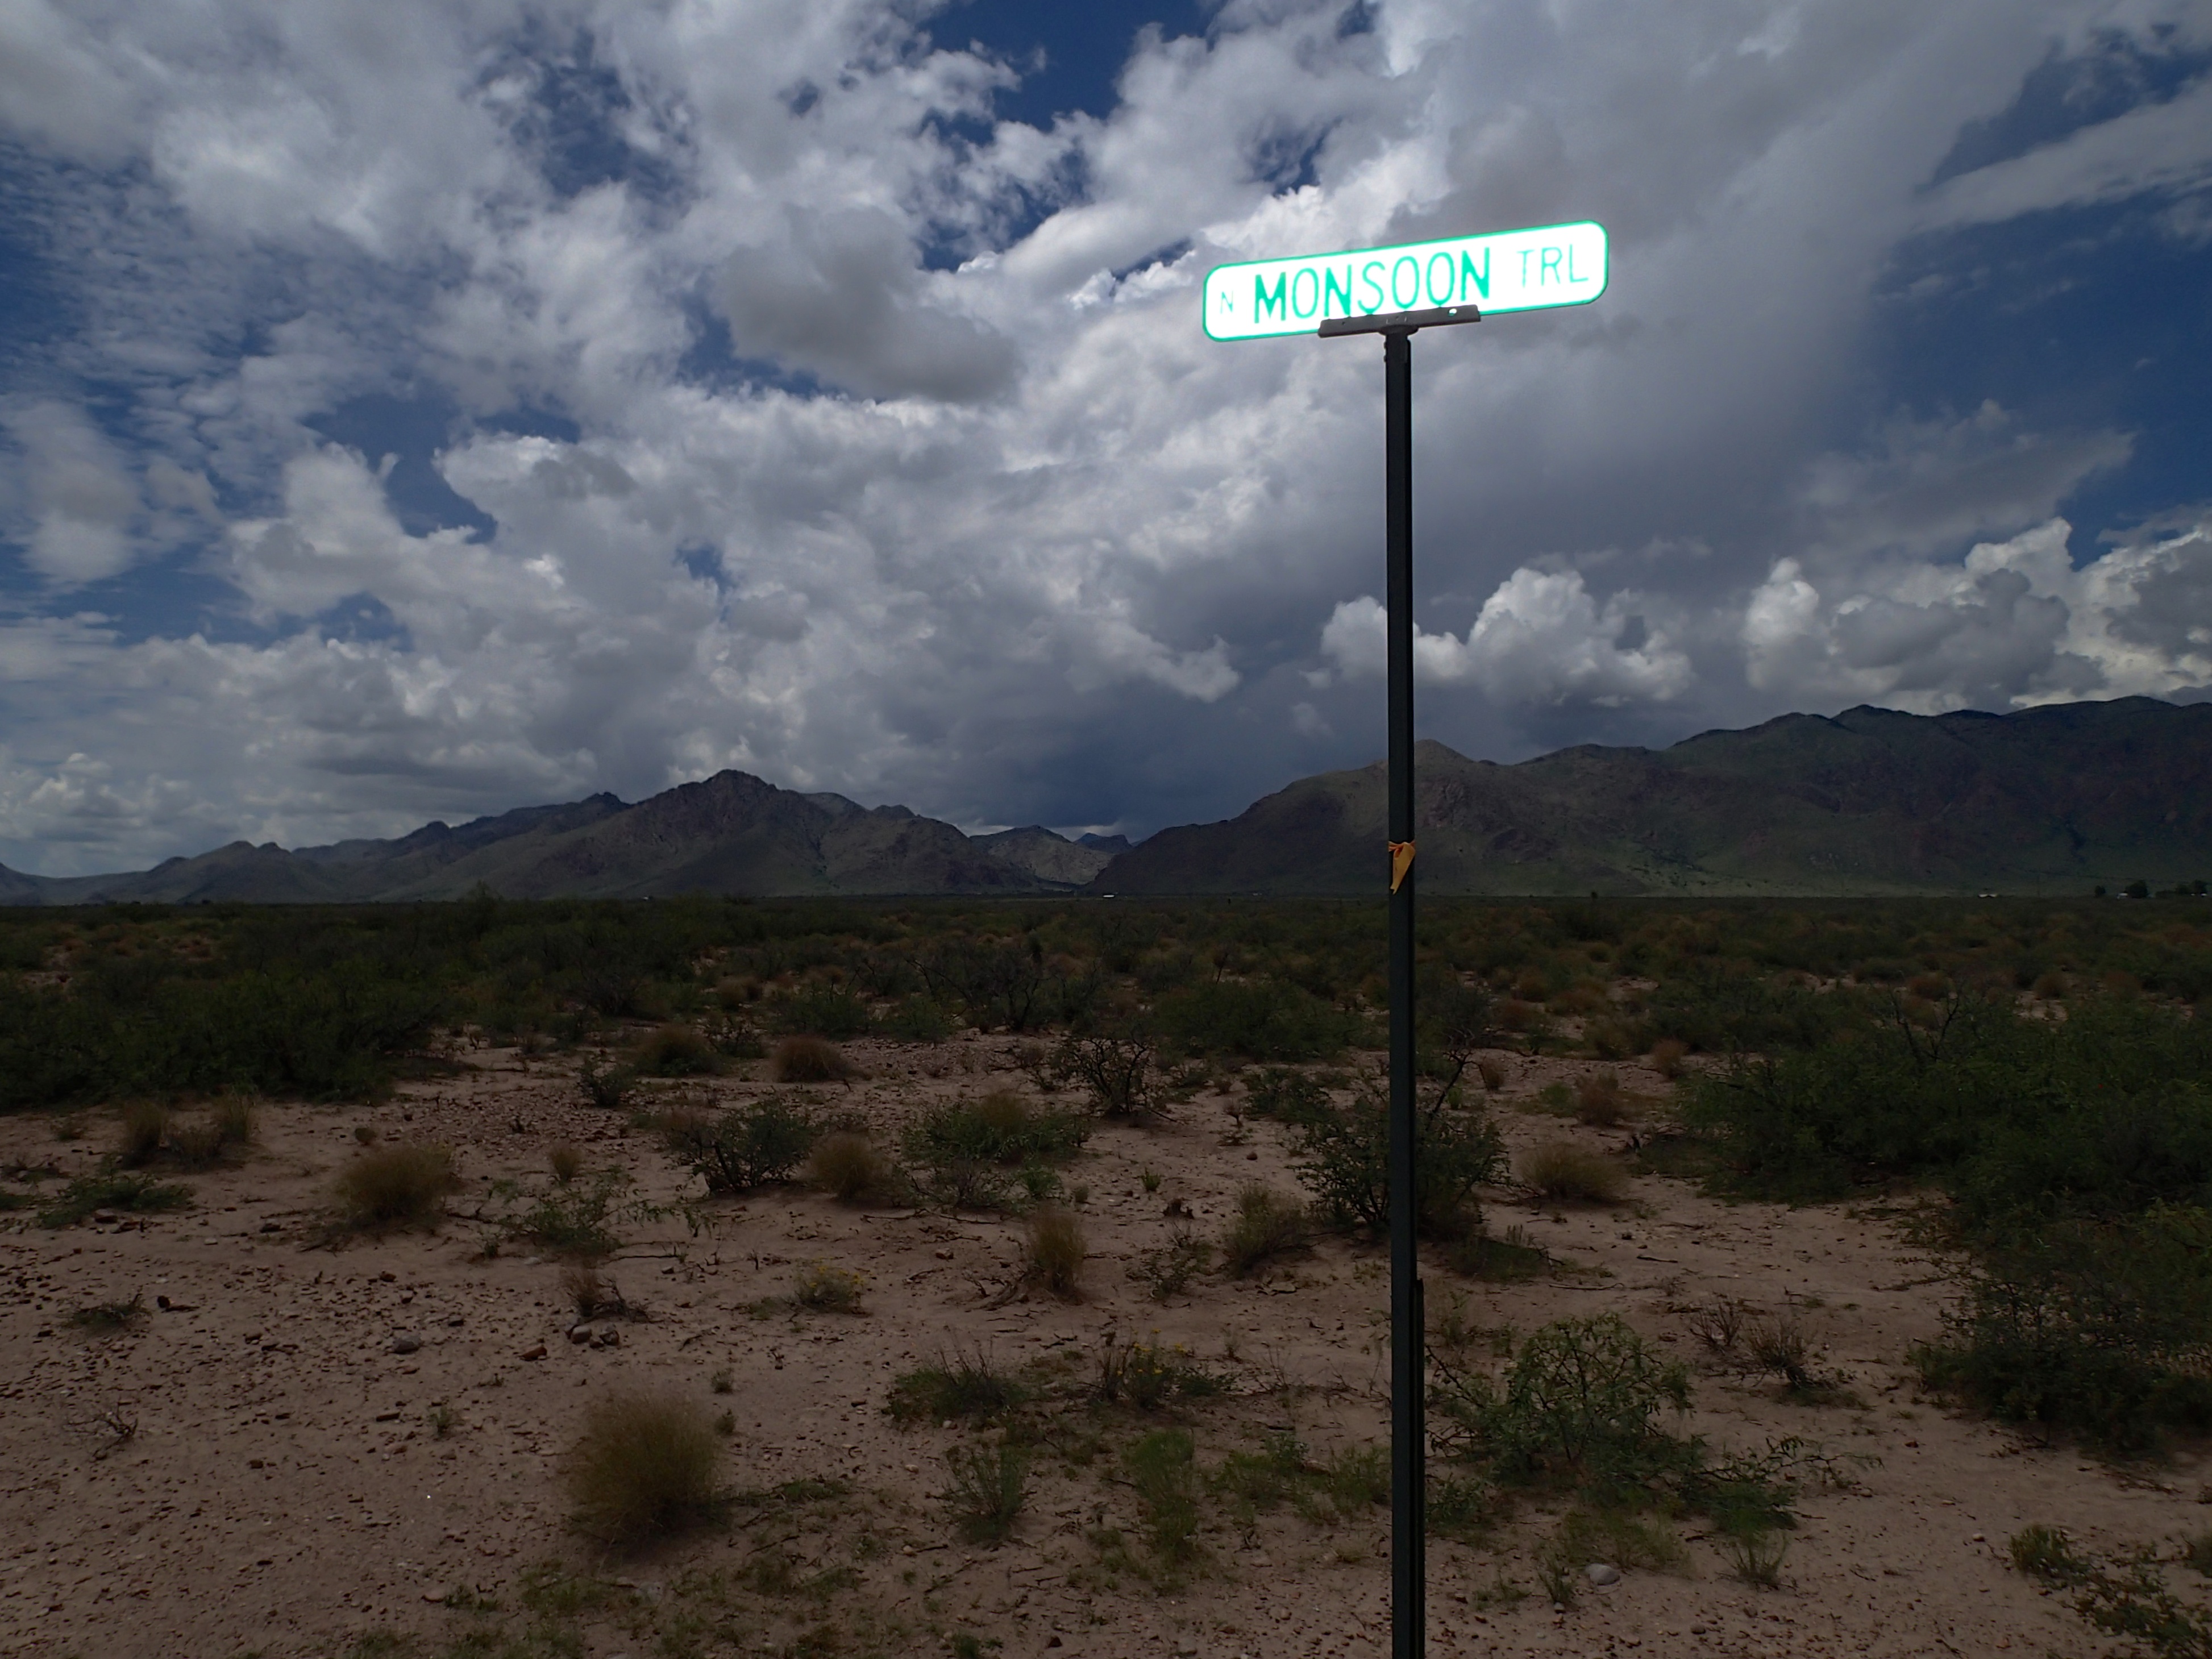
landscape, wilderness, mountain, cloud, sky, hill, wind, valley, mountain range, soil, plain, plateau, landform, natural environment, geographical feature, mountainous landforms